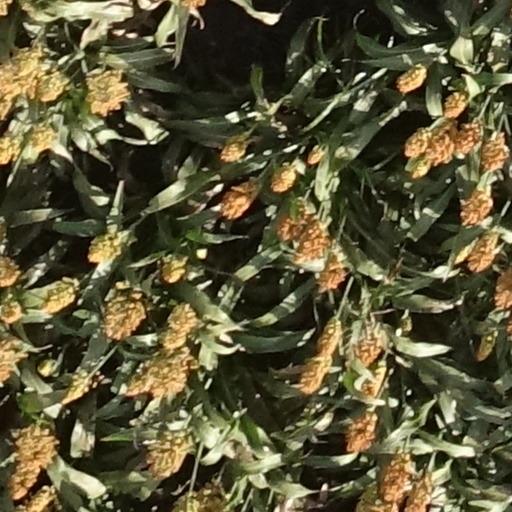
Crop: sorghum